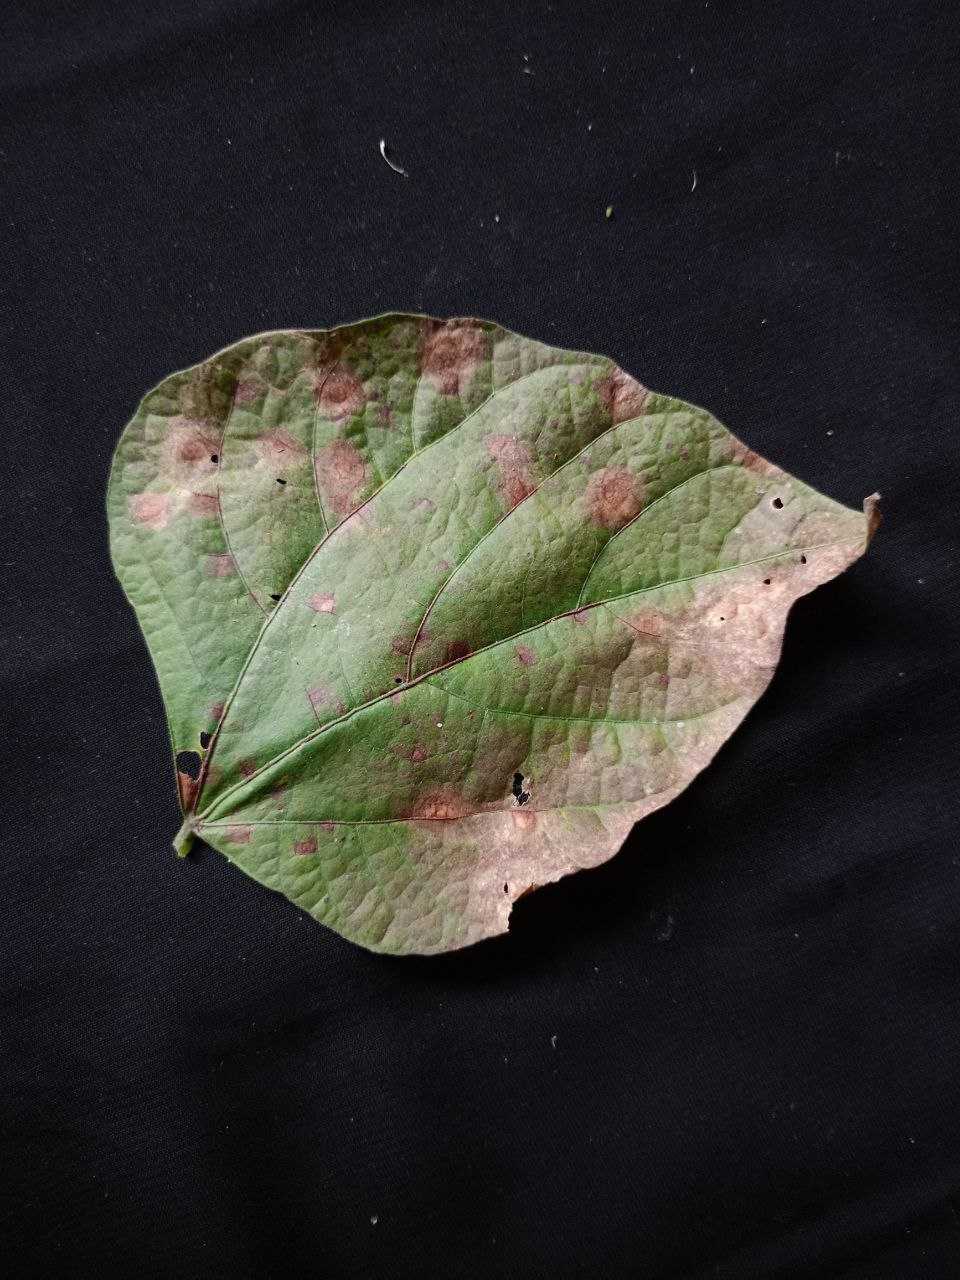
Crop: bean
Leaf condition: Blight